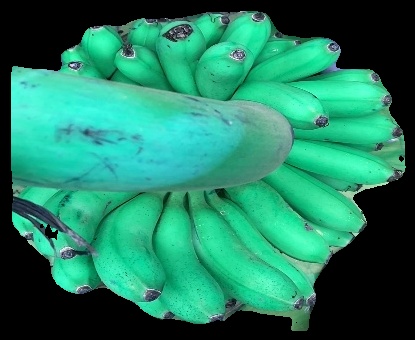
Variety: rasbale
Grade: grade1